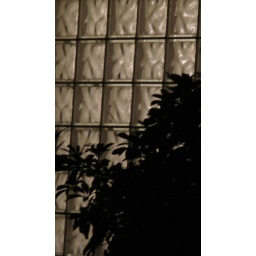
outside of my bathroom window.. until kg's window pic, i didnt think they made real windows in bathrooms..